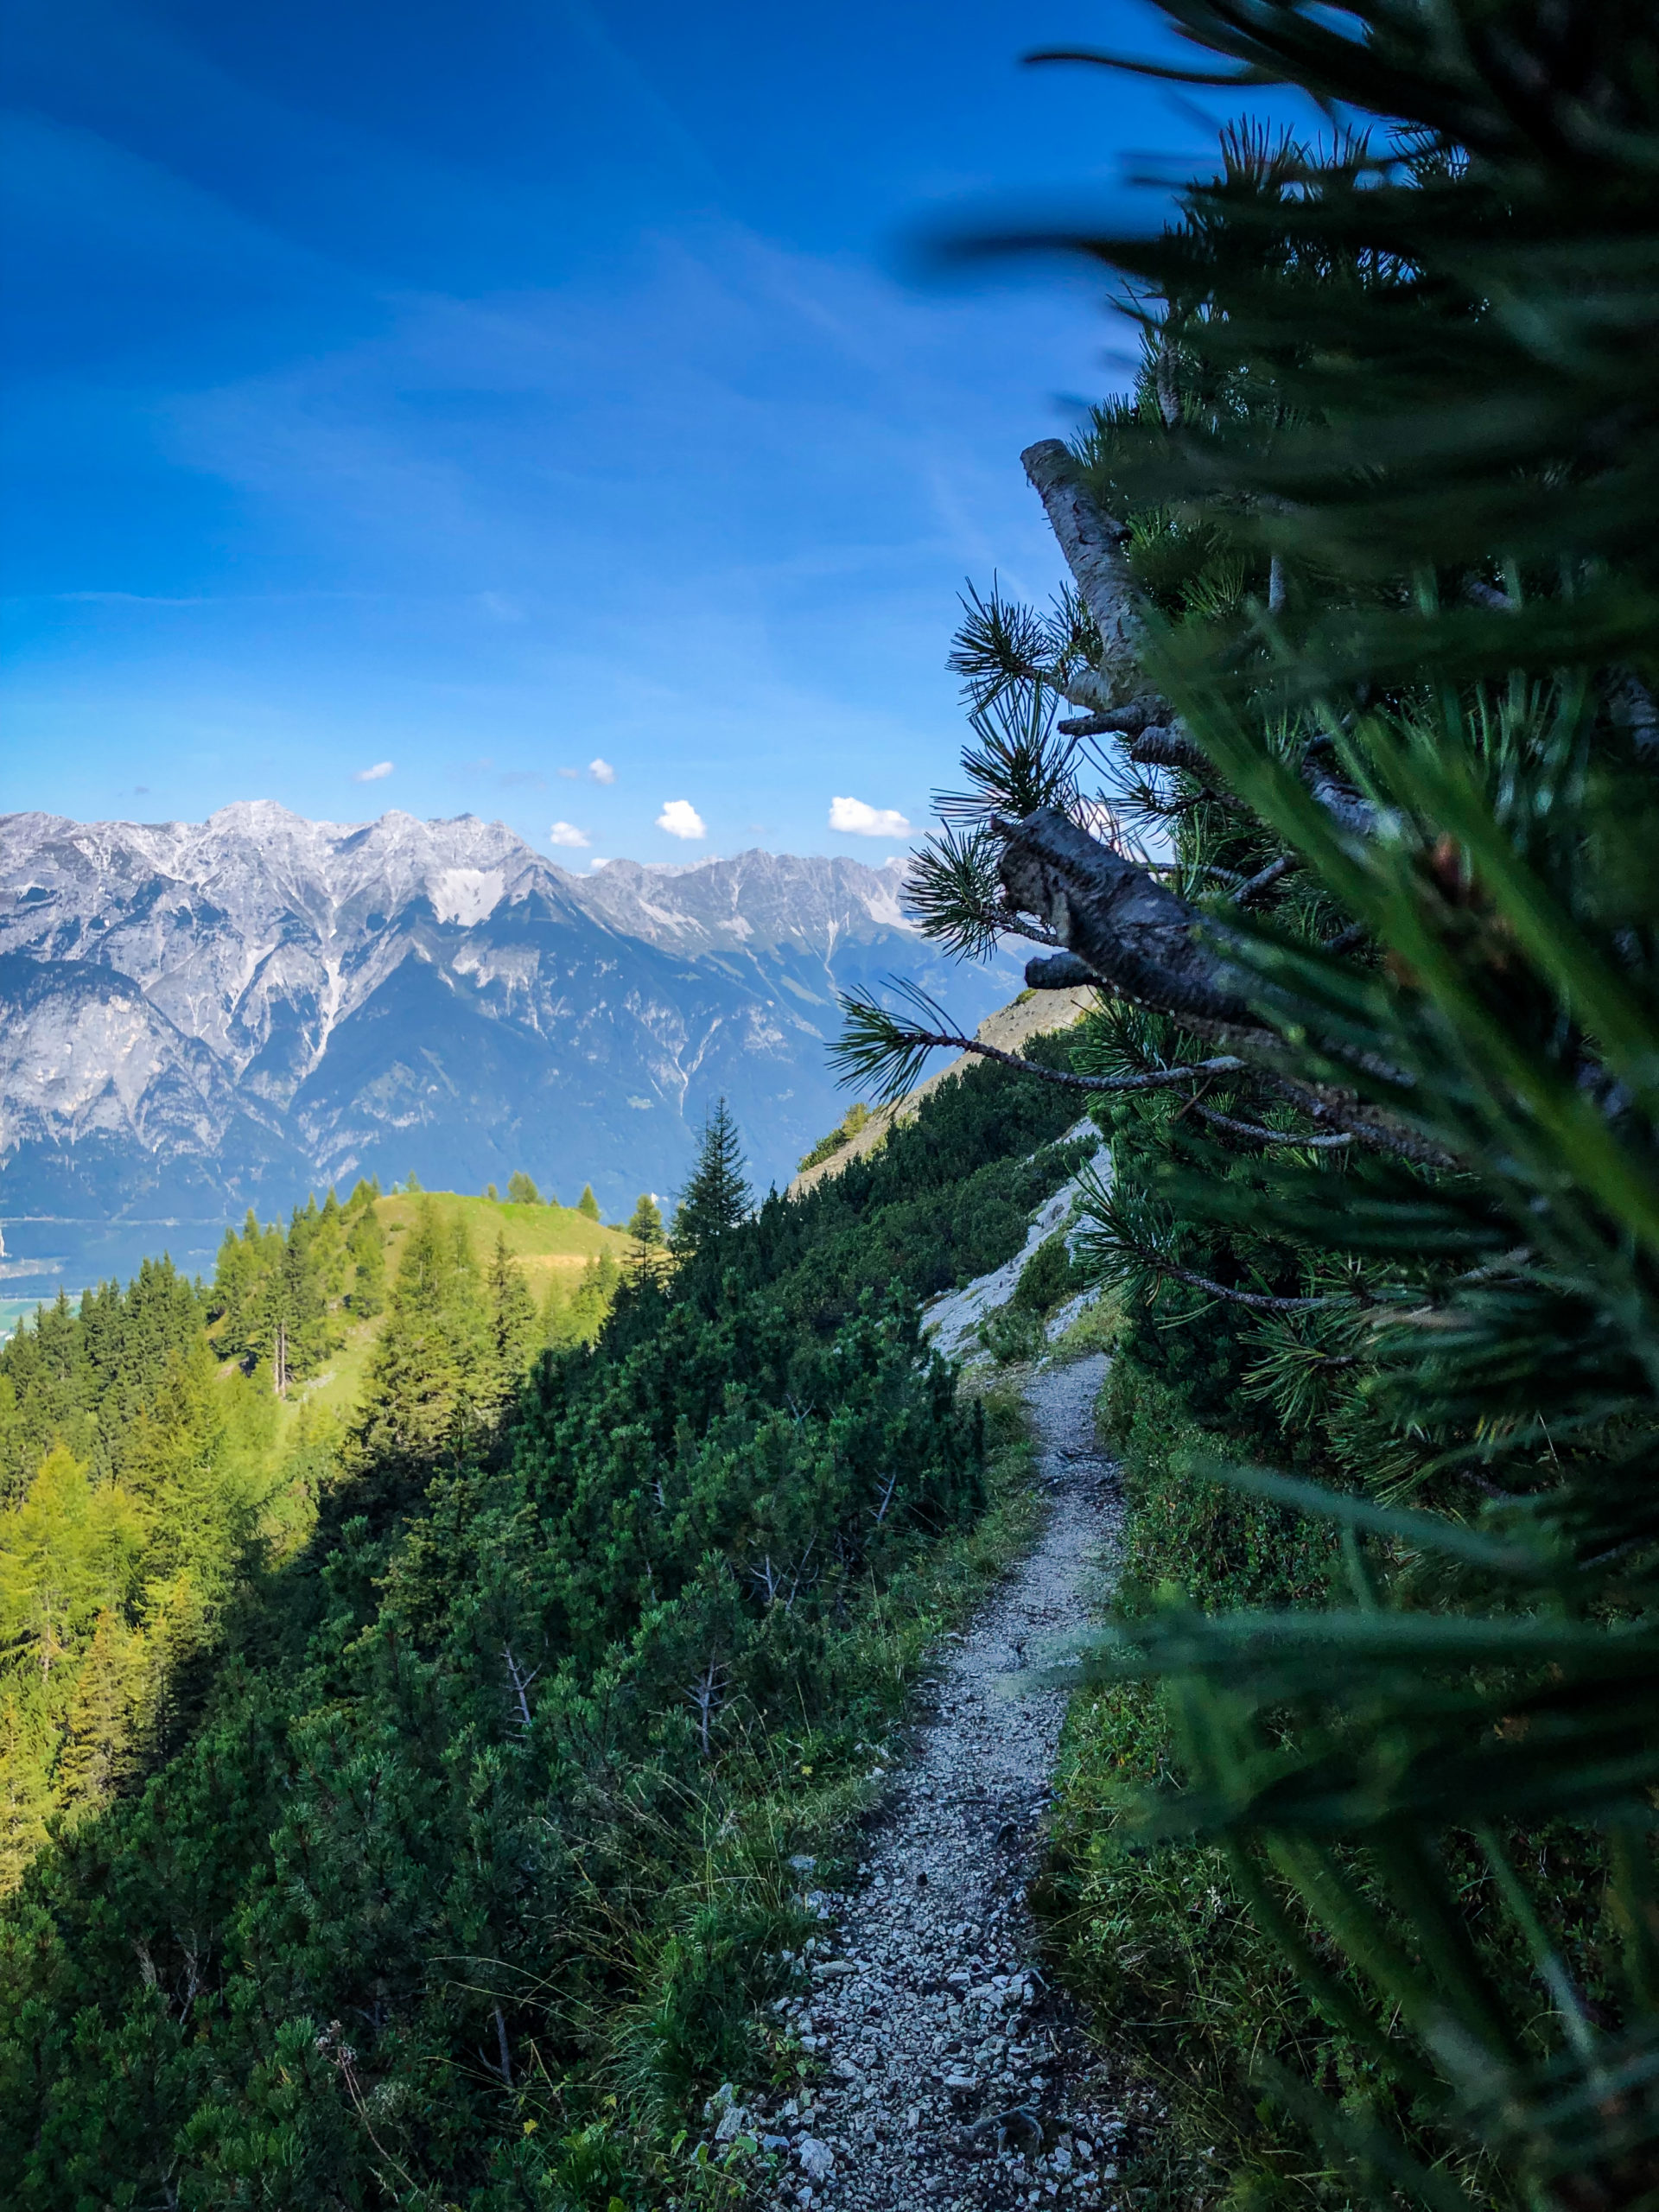
sky, plant, cloud, mountain, azure, natural environment, natural landscape, larch, vegetation, tree, slope, terrestrial plant, evergreen, grass, woody plant, landscape, morning, mountain range, road, cumulus, forest, spruce fir forest, massif, hill, valley, trail, conifer, grassland, temperate broadleaf and mixed forest, ridge, tropical and subtropical coniferous forests, shrub, wildflower, path, temperate coniferous forest, summit, chaparral, jungle, winter, valdivian temperate rain forest, rock, ar te, fir, pine, pine family, old growth forest, freezing, rainforest